Michiel Coxie

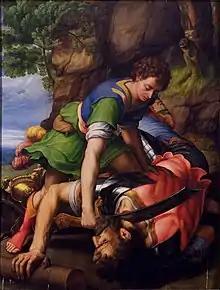
"David and Goliath"

The master or masters from whom he received his artistic training are not documented. Most known facts and statements of later biographers point to a training in the workshop of the Brussels master Bernard van Orley. It is known that during his stay in Rome, Coxie enjoyed the favor of the Flemish Cardinal Willem van Enckevoirt who may have been Bernard van Orley's patron in Rome assuming van Orley really took the trip to Rome as some sources have suggested. It has been speculated that this relationship with the Cardinal proves that van Orley recommended his pupil to his former patron. Michiel Coxie was also asked to complete the commission for the stained glass windows of the Church of St. Michael and St. Gudula (now Brussels' cathedral) after Bernard van Orley died in 1541. The early Flemish artist biographer Karel van Mander states in his Schilderboeck of 1604 that Coxie trained with a "Bernard van Brussel" (Bernard from Brussels). It is therefore reasonable to conclude that Coxie was a pupil of Bernard van Orley. Even so, due to the lack of contemporary documentary evidence and surviving youth works by Coxie it is not possible to confirm with certainty that Bernard van Orly was Coxie's master.